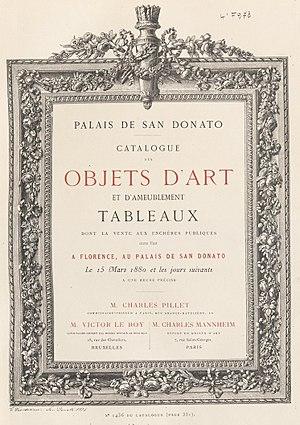
La collection Demidoff, appelée en son temps collection San Donato est l'une des plus célèbres collections d'œuvres d'art du XIXᵉ siècle.